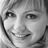
Emotion: happy